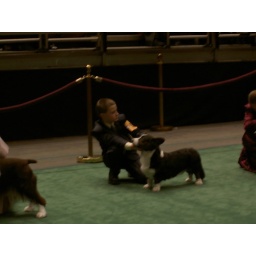
Adorable dog and adorable 11-year old boy competing in the junior handler competition.